French Republicans under the July Monarchy

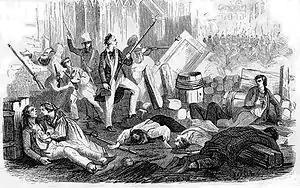
Republican uprising of 1832.

The first Canut revolt in Lyon in 1831 energized the Republican opposition, highlighting the need to advocate for workers' rights, including those of the proletariat. Building on the momentum of the 1830 July Revolution, Republicans established educational committees and free schools, challenging the traditional authority of the State and Church over education. Jacques-Charles Dupont de l'Eure founded the Association pour l'instruction gratuite du peuple (Association for the Free Education of the People), and Lazare Carnot revived an earlier educational society. François Guizot, then Minister of Education, responded to the Republicans' growing influence by passing an education law in 1833. Republicans also began producing publications for workers in 1831, inspired by English Methodists, with support from Saint-Simonians. However, ideological differences led to a split with the Saint-Simonians, who did not prioritize a republican regime. In November 1831, Étienne Cabet published "Péril de la situation présente" in support of the Canuts and, in 1833, founded "Le Populaire", a newspaper focused on workers' issues, alongside Philippe Buchez, both prominent advocates for the working class.